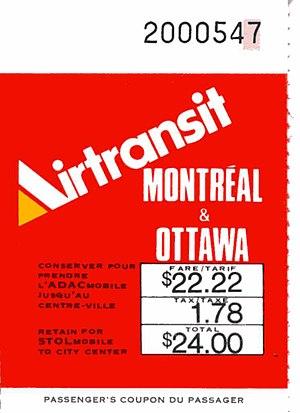
Airtransit était une compagnie aérienne canadienne d'aviation à décollage et atterrissage court desservant Ottawa et Montréal.